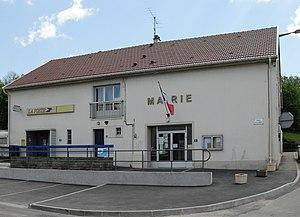
La mairie et la poste de Dinozé
Dinozé est une commune française située dans le département des Vosges en région Grand Est.